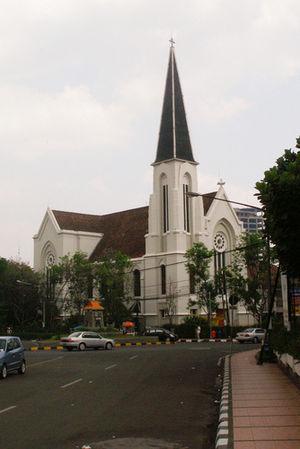
La cathédrale Saint-Pierre de Bandung en Indonésie, est la cathédrale du diocèse de Bandung.